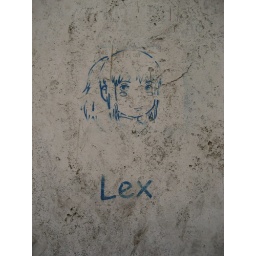
girl anime in rome street art